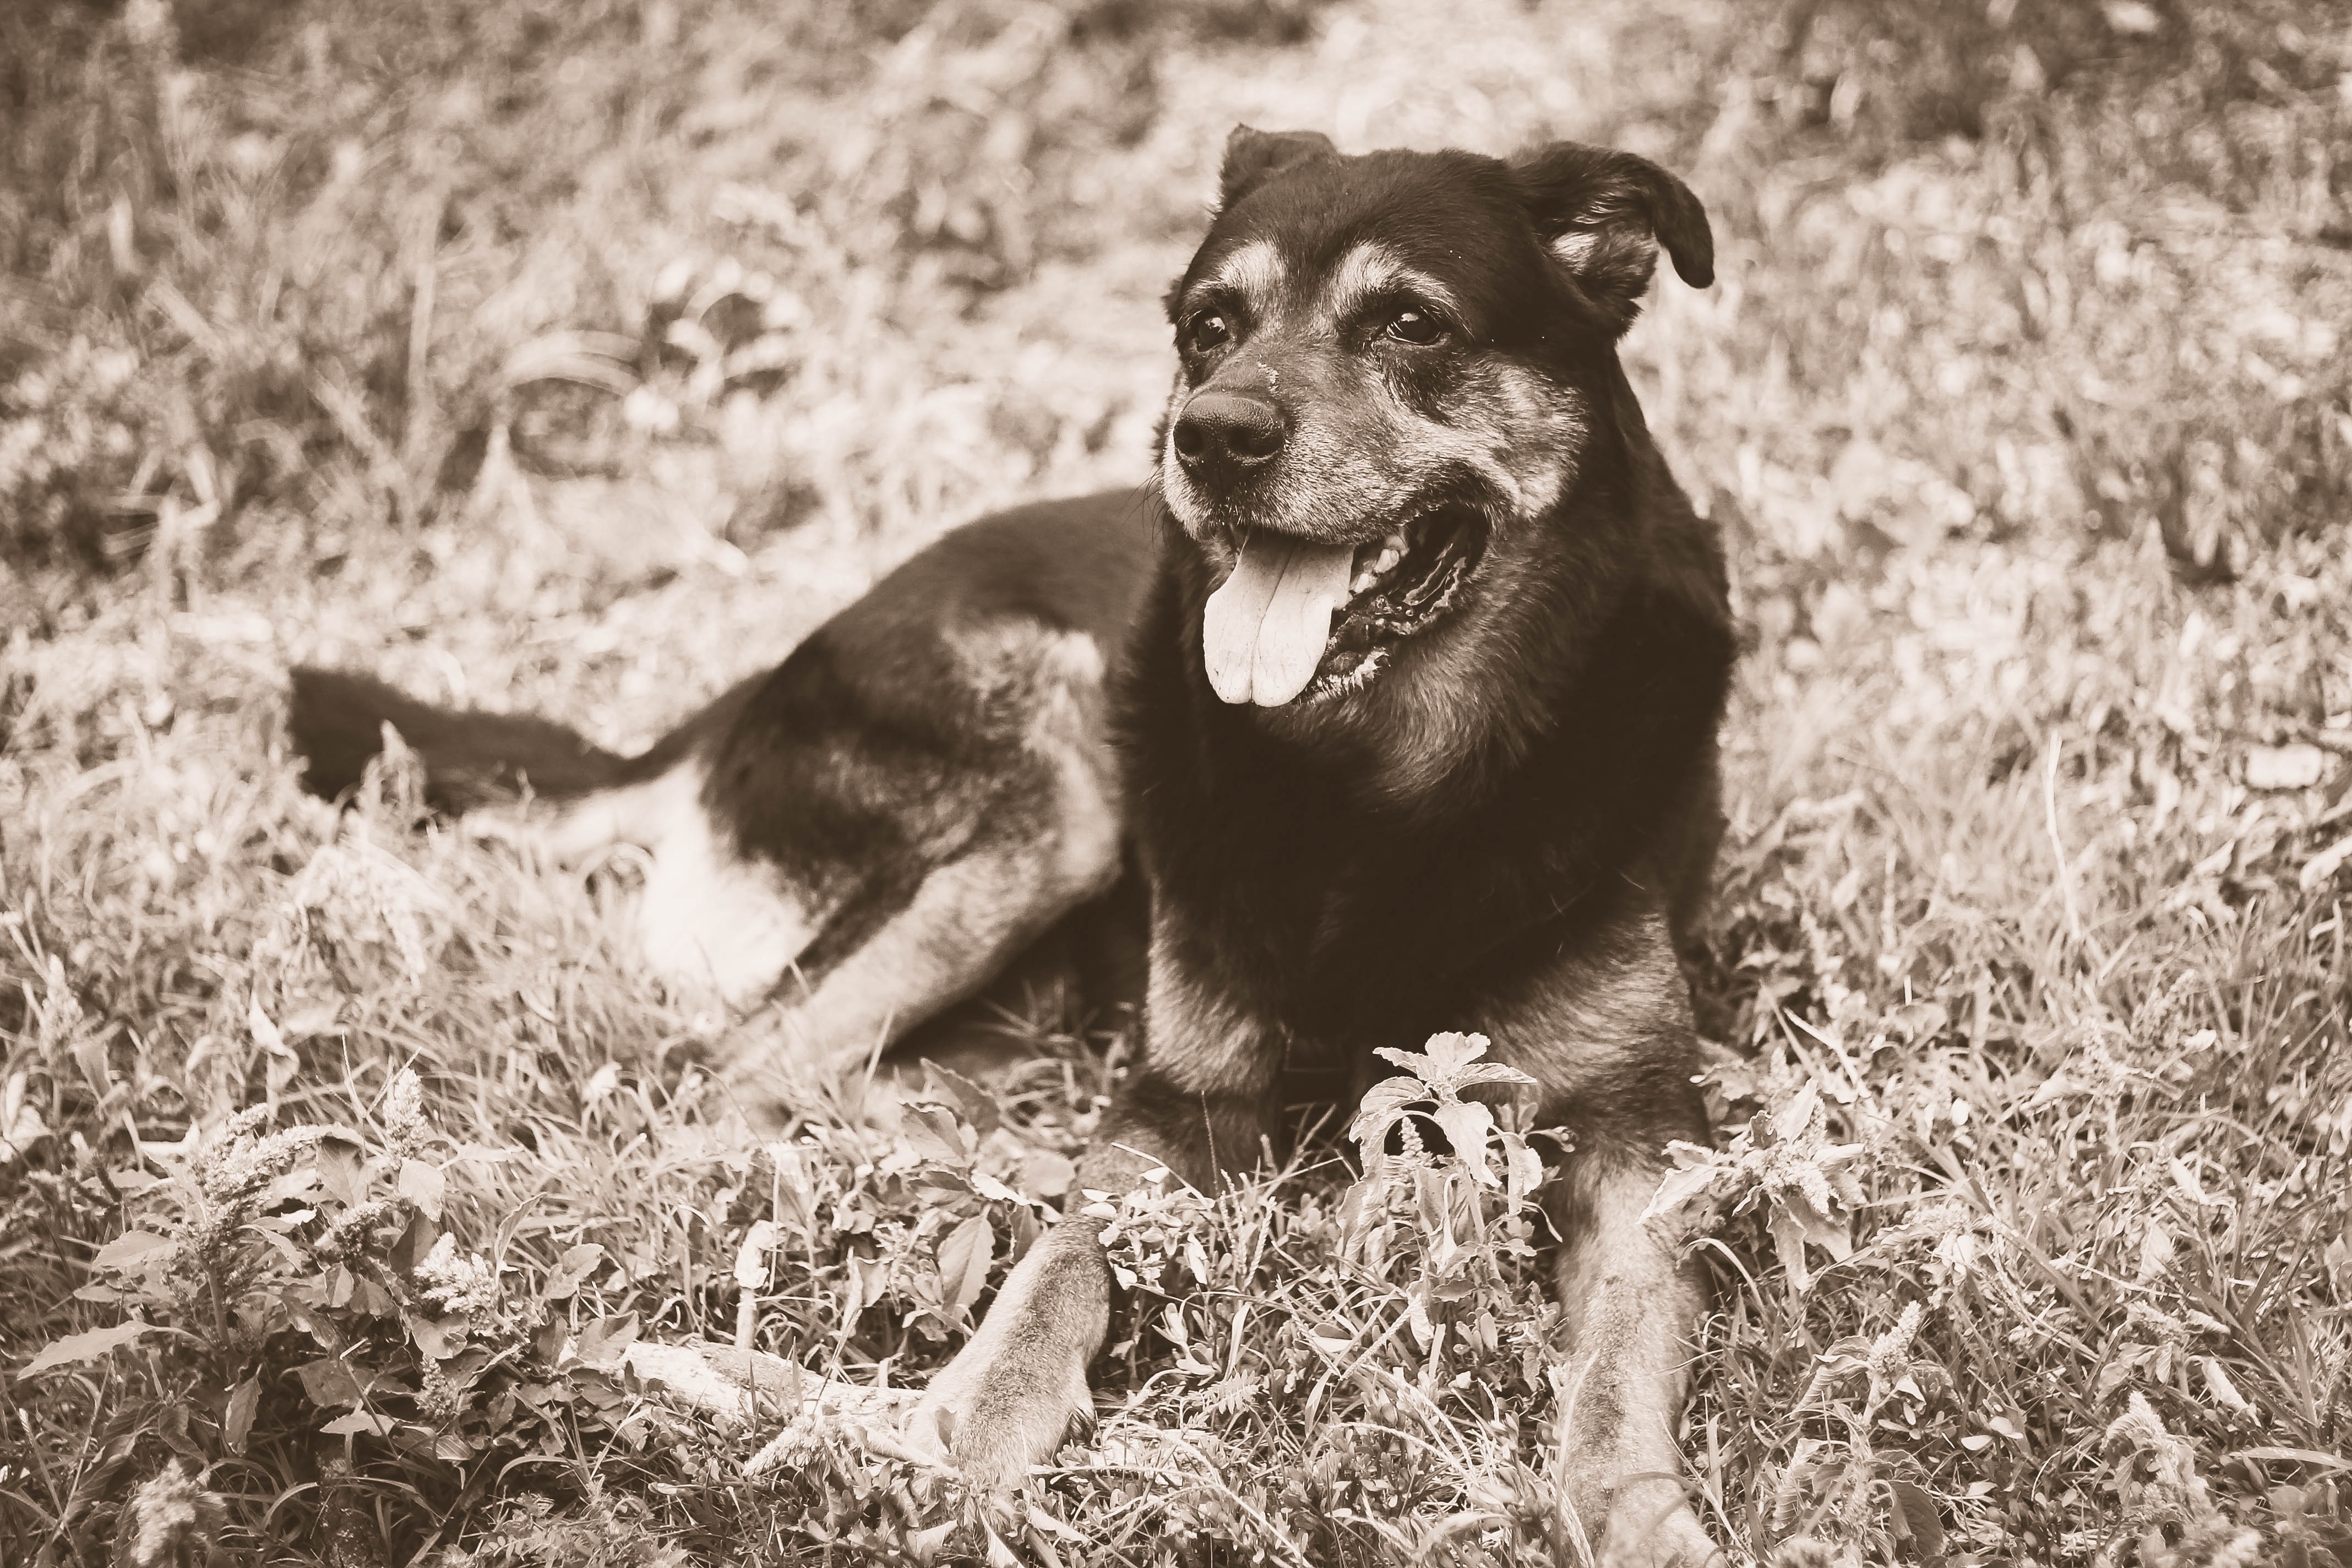
black and white, puppy, dog, animal, mammal, black, monochrome, friend, pets, sepia, vertebrate, domestic, doggy, my favorite, monochrome photography, not the kind of, street dog, dog like mammal